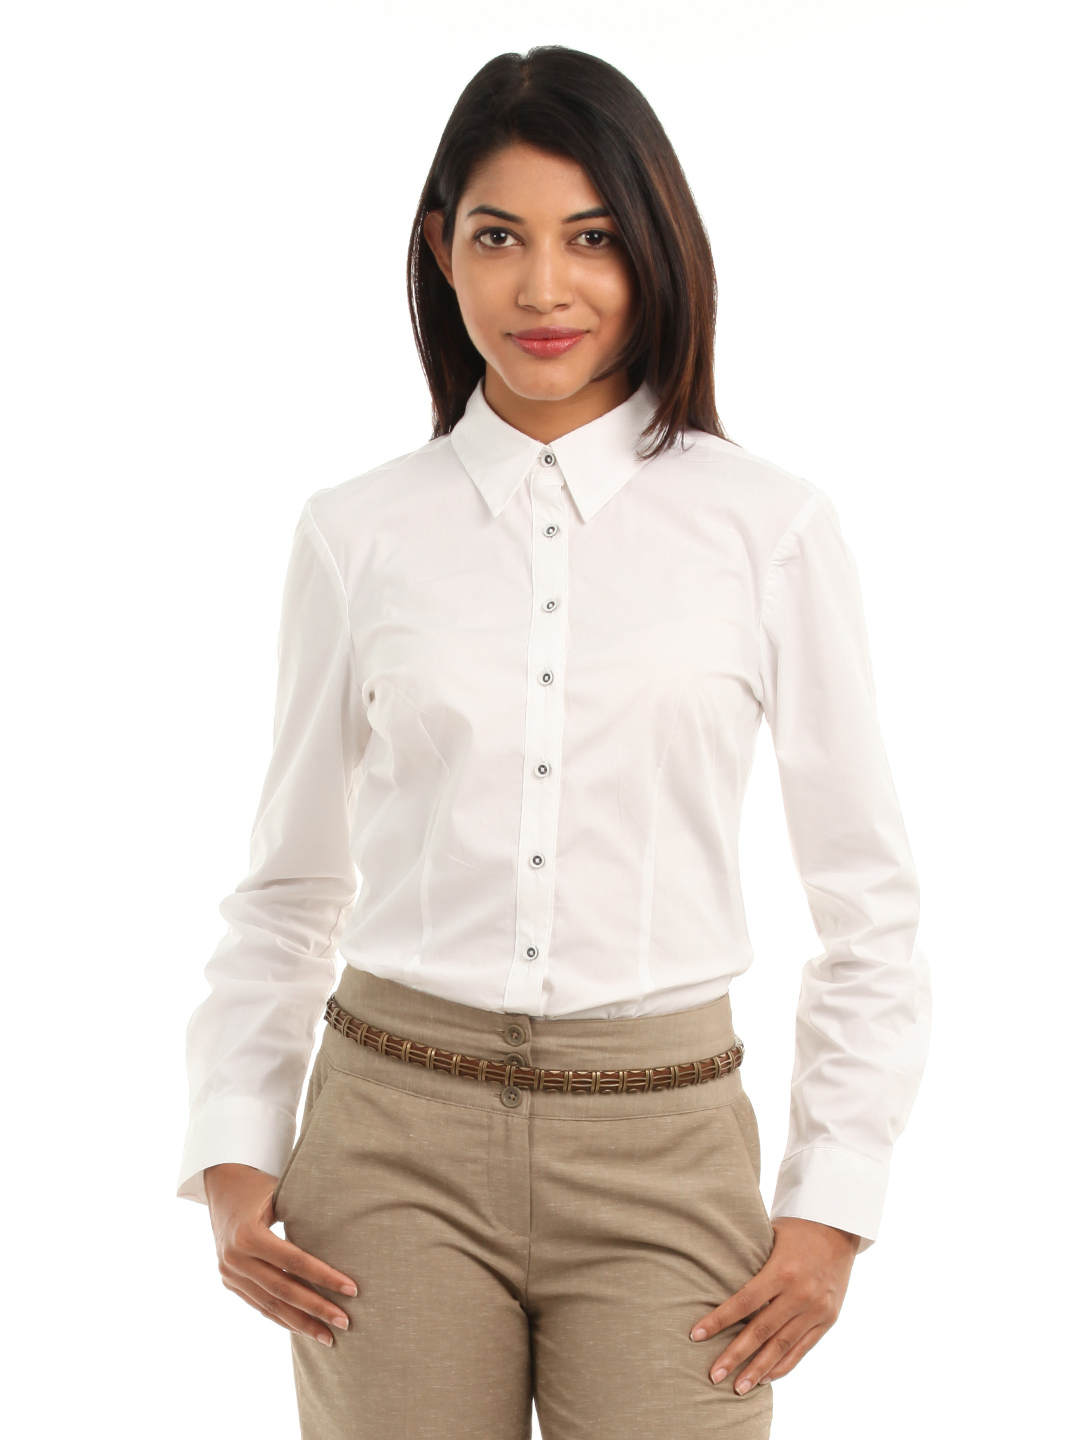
Wills Lifestyle Women White Shirt
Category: Apparel / Topwear / Shirts
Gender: Women
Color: White
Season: Summer 2012
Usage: Casual